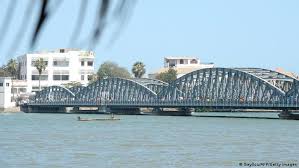
Nataal bii El Haaji Useynu Juuf la ak benn footballeur bu Kamerun suma juumul Njefi la ci atum ñaari junni ak ñaar.